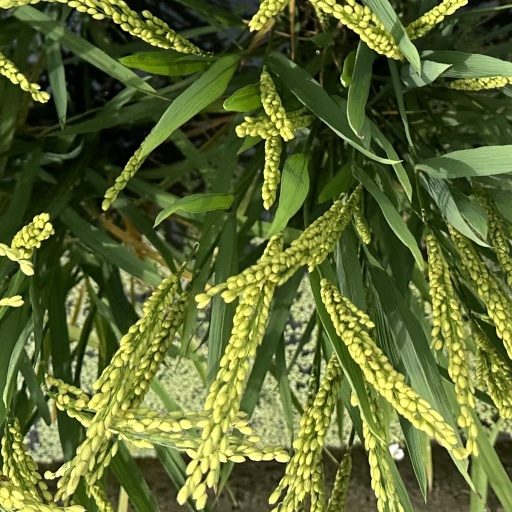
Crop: rice